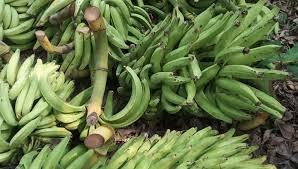
Mkungu wa ndizi, uliokatwa kwa utaratibu. Ndizi hizi rangi yake ni kijani, na imewekwa hapa kwa minajili ya kuuzwa. Ndizi ni muhimu kwa sababu, inampa mtu afya na kukinga mwili kwa sababu ni matunda.